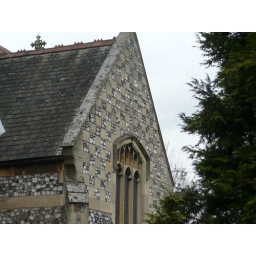
Detail of the brickwork in the transept wall comprising stone and shaped sea flint